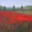
Label: plain